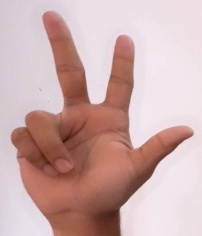
ASL sign: 3